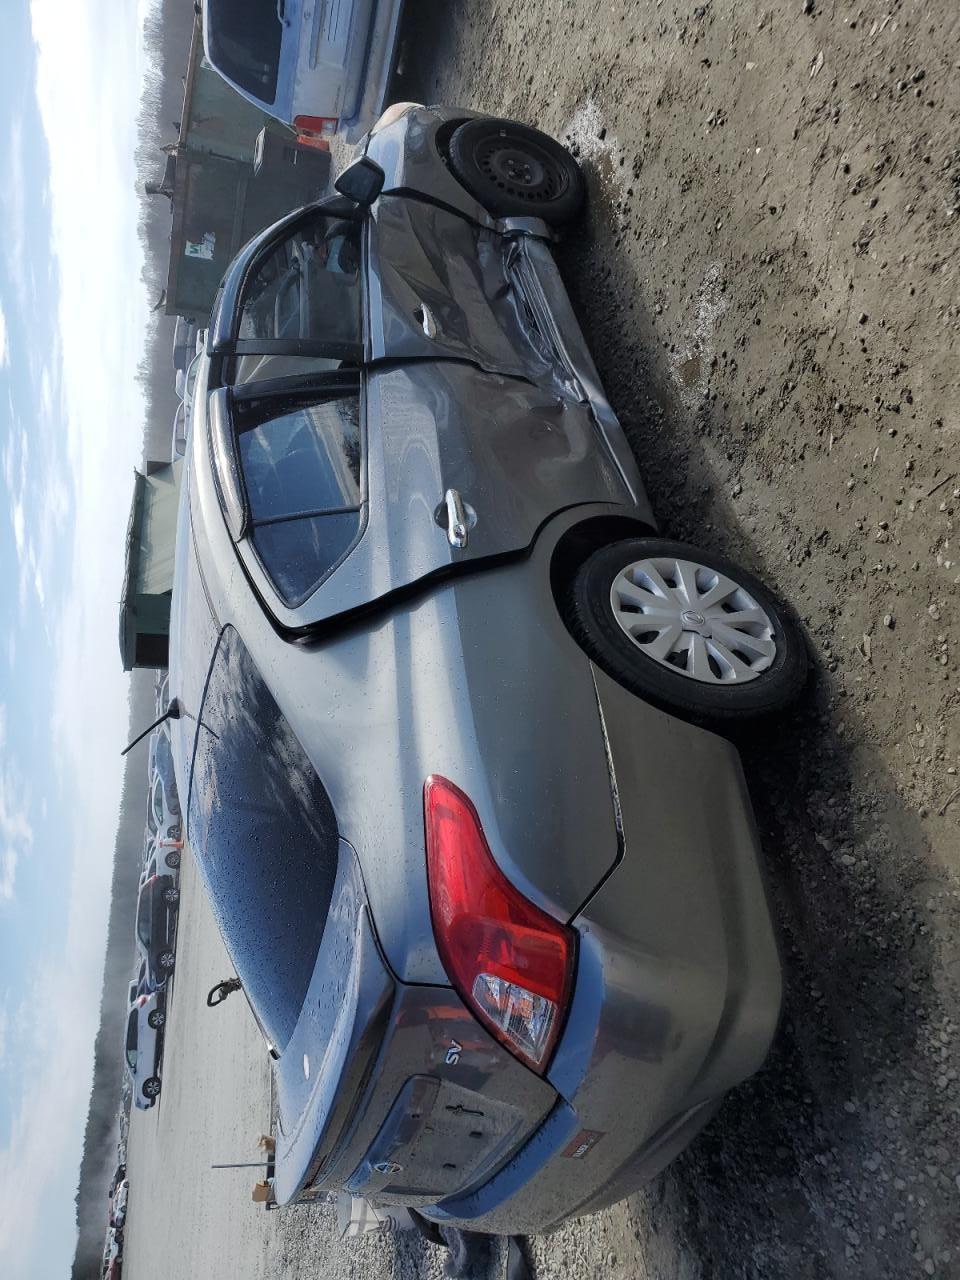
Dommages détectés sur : aile avant droite, porte avant droite, porte arrière droite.
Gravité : majeur